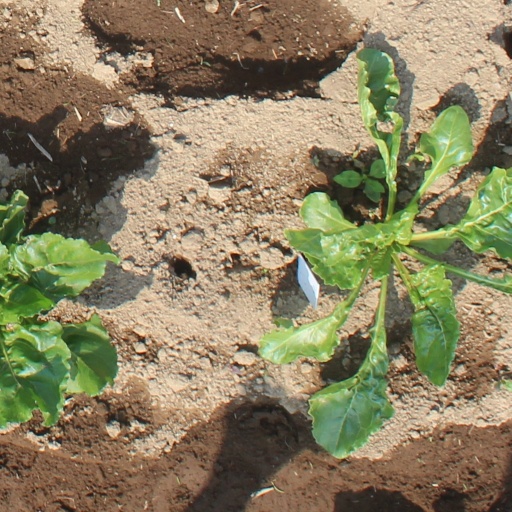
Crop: sugar beet